Mubad

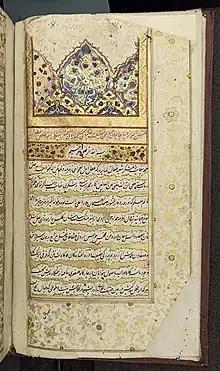
Frontispiece of the "Diwān of Mūbad" (British Library Or. 324)

Mūbad (موبد) was an Indian poet, originally from Kashmir, who wrote in Persian and settled in Lucknow in the first half of the eighteenth century. Originally called Zindah Rām Pandit, he had two sons, both of whom took service in the court of Shah Alam II. One son, named Sītā-Rām 'Umdah, died in AH 1173. Mūbad himself was a pupil of Mīrzā Girāmī, son of 'Abd al-Ghanī Beg Qabūl. His most famous work is the "Diwān-i Mūbad", an extensive collection of poems. The copy in the British Library, registered under the number Or. 324, contains chronograms relating to contemporty events in the reigns of Shah Alam II and Alamgir II. This copy was purchased from the widow of Col. George William Hamilton (1807-1868).